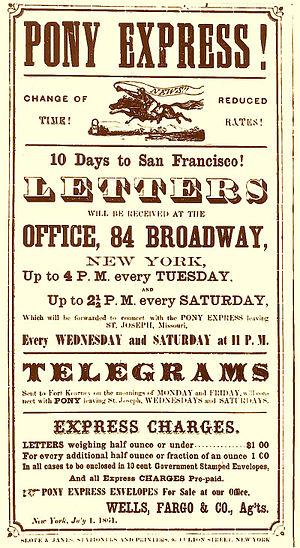
La conquête de l'Ouest est le processus de colonisation par des populations essentiellement d’origine européenne et le gouvernement des États-Unis, au XIXᵉ siècle, de l'immense territoire qui s'étend en Amérique du Nord entre le Mississippi et l'océan Pacifique, habité jusqu'alors par les peuples amérindiens.
Le Pony Express est un service de distribution rapide du courrier aux États-Unis, en service entre le 3 avril 1860 et octobre 1861. Reliant en une dizaine de jours Saint-Joseph dans le Missouri à Sacramento en Californie en passant par les Grandes Plaines, les montagnes Rocheuses et la Sierra Nevada, ce système vise à sortir l'ouest des États-Unis de son isolement géographique.